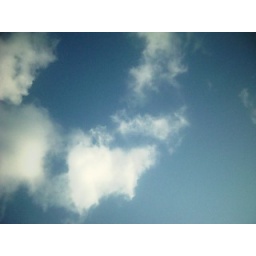
sitting on grass and look up in the sky.